Al-Dalu family killing

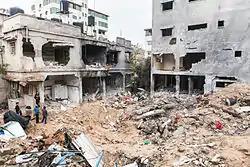
Al-Dalu family house, after Israeli attack

The Al-Dalu family killing refers to the killing of twelve people in an Israeli airstrike in the Gaza Strip on 18 November 2012, during the 2012 Gaza war. Ten members of the al-Dalu family were killed including five children and an elderly woman, plus of two of the family's neighbors including another elderly woman. Several nearby houses were destroyed in the attack. At least nine civilians were hurt.